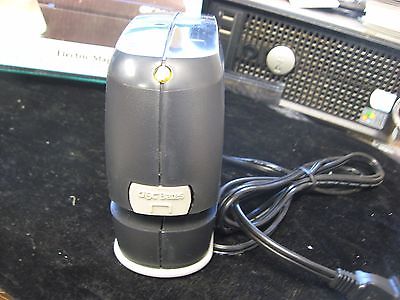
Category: stapler